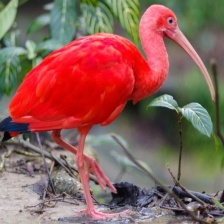
Species: SCARLET IBIS
Scientific name: EUDOCIMUS RUBER